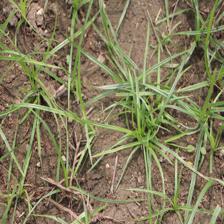
Label: Grass